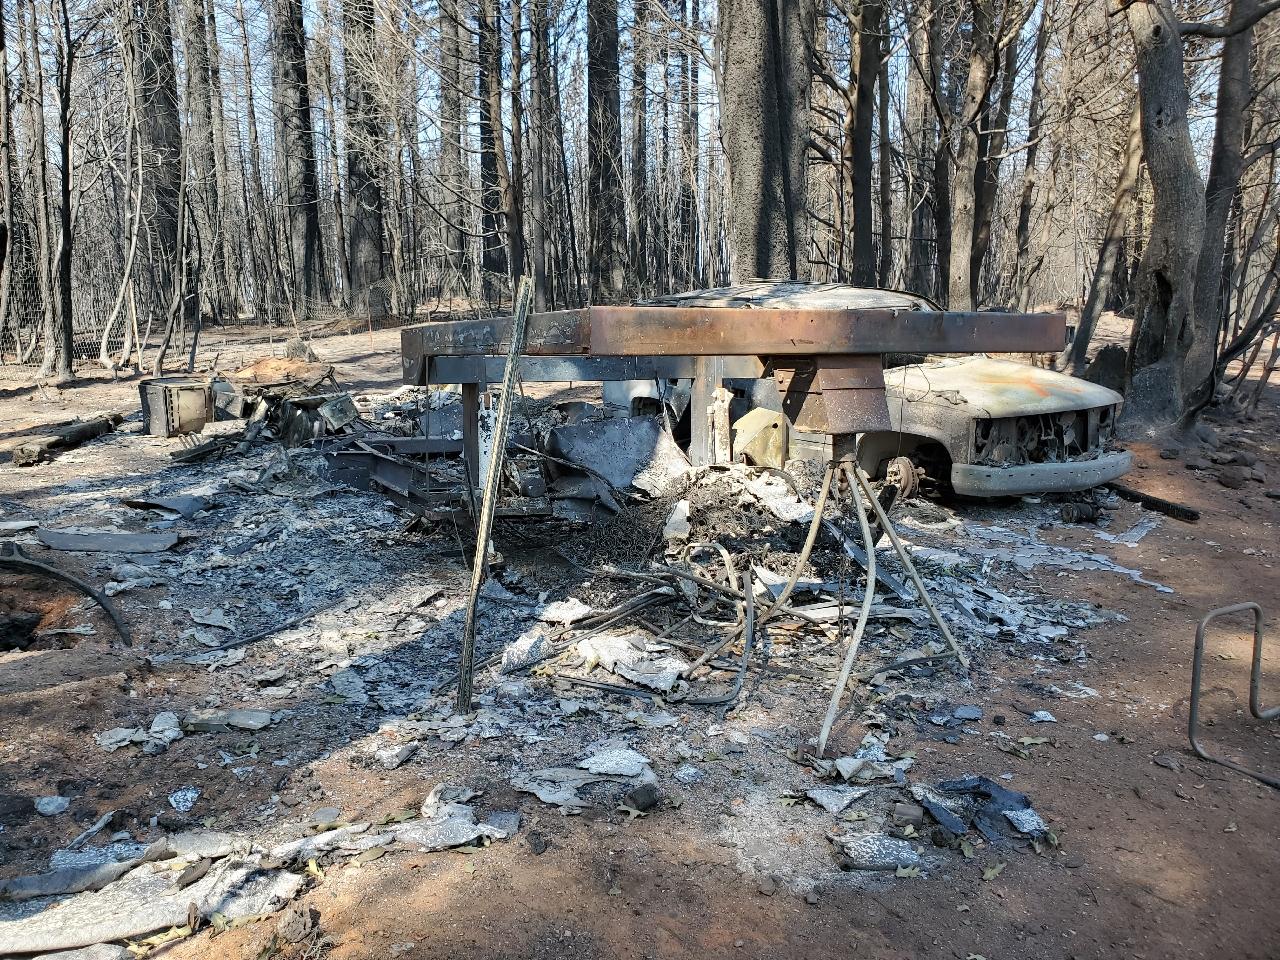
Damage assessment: destroyed